Russian information war against Ukraine

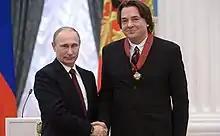
Putin and Konstantin Ernst, chief of Russia's main state-controlled TV station Channel One.

Russian teachers received detailed instructions on teaching about the invasion of Ukraine. The Mayakovsky Theatre in Moscow received a government email "to refrain from any comments on the course of military actions in Ukraine", warning that any negative comments would be "regarded as treason against the Motherland".